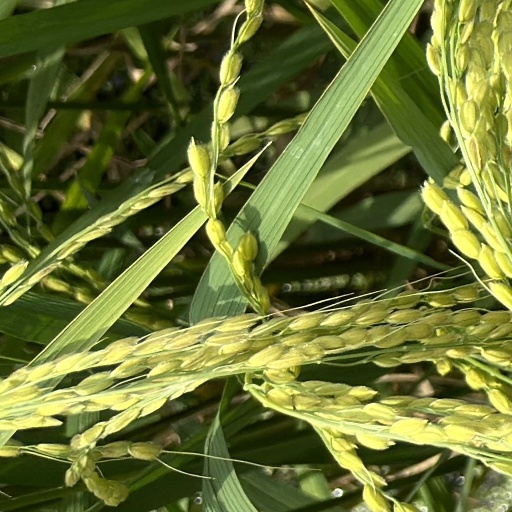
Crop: rice